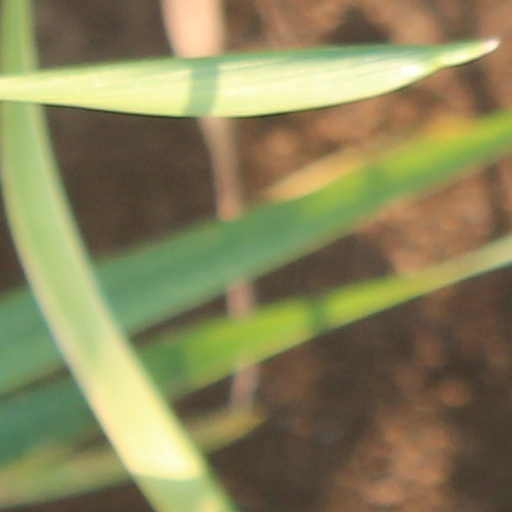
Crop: wheat